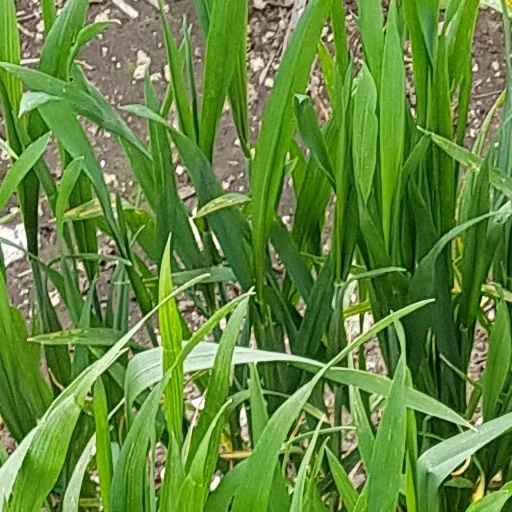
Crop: wheat